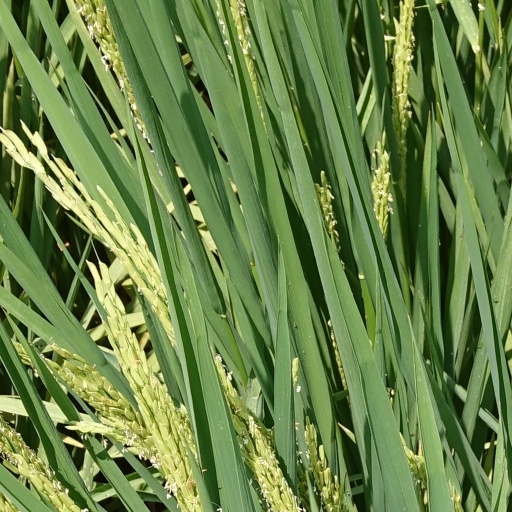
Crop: rice